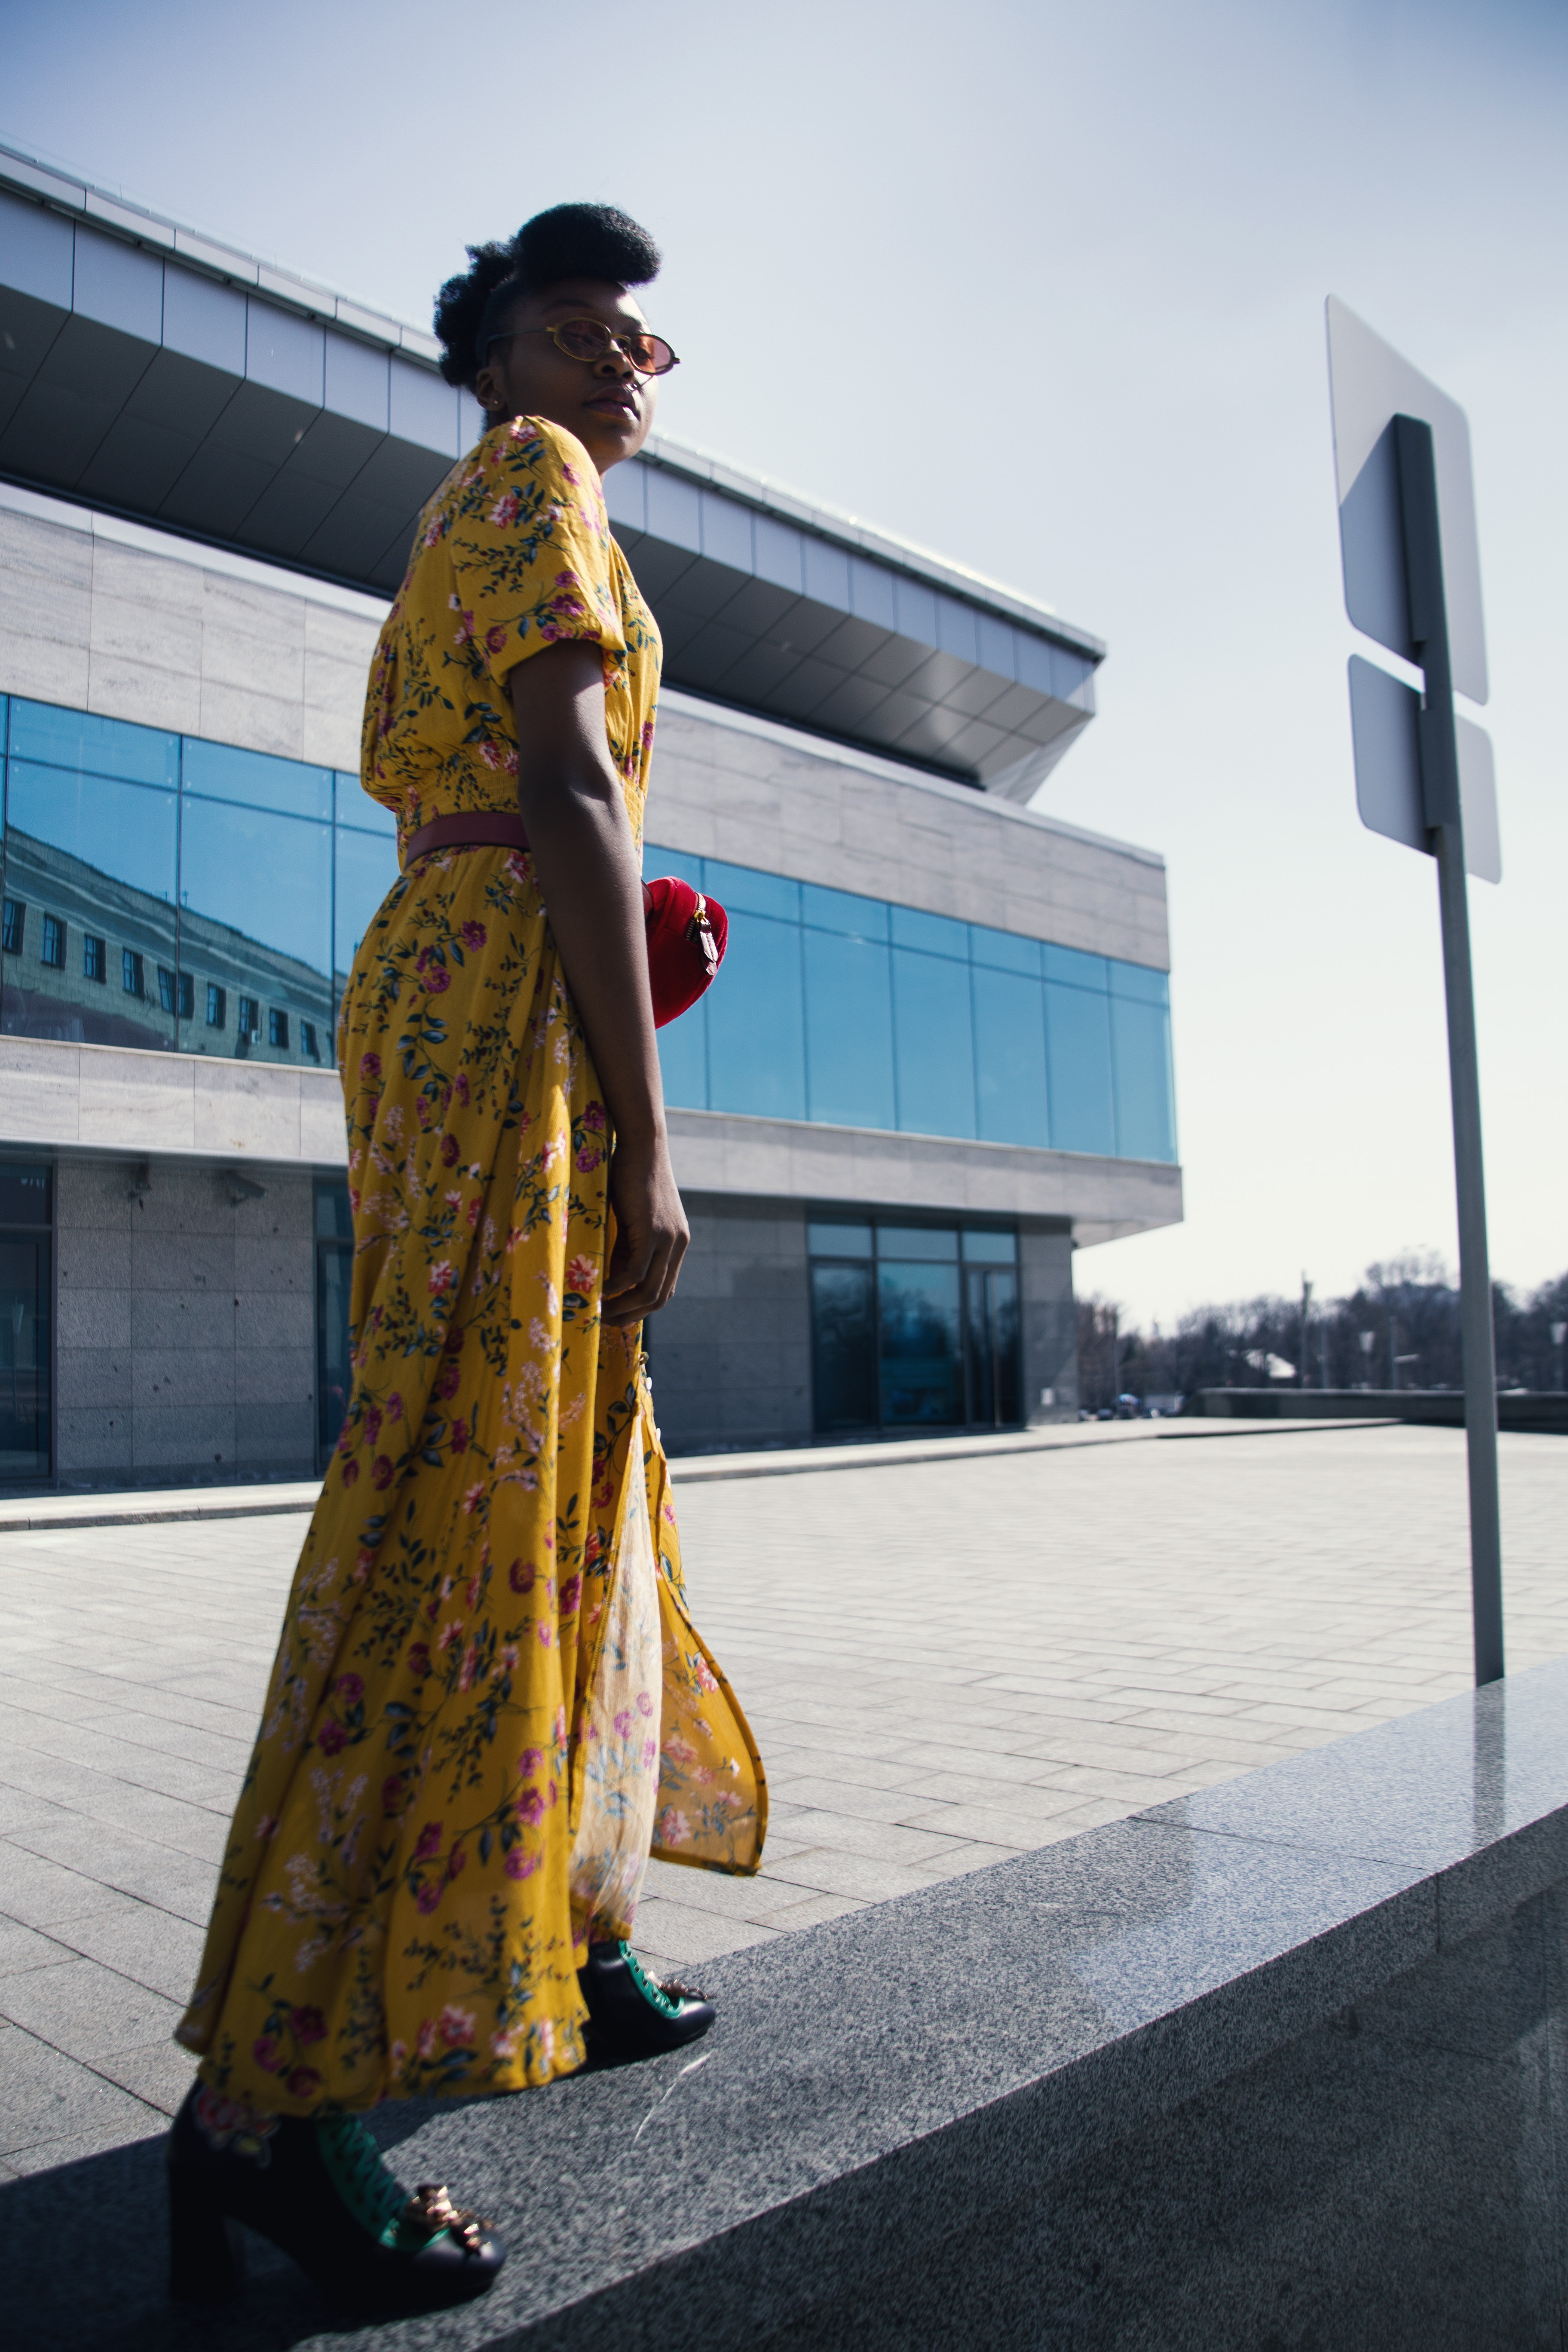
yellow, fashion, standing, statue, snapshot, dress, street fashion, outerwear, art, architecture, costume, photography, sculpture, monument, street, fashion design